Anatoli, Lasithi

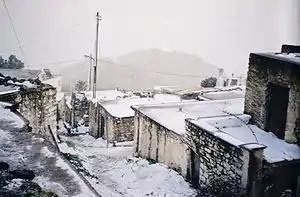
Anatoli during a harsh winter

Anatoli is a village in the Ierapetra municipality of the prefecture of Lasithi in eastern Crete. It is built 600 meters above sea level and the view over Ierapetra to the sea with Chrysi island opposite, is unique. It is called the "Libyan sea balcony". Despite the destruction of the surrounding wooded area, due to fire in recent years, the whole landscape is fantastic.